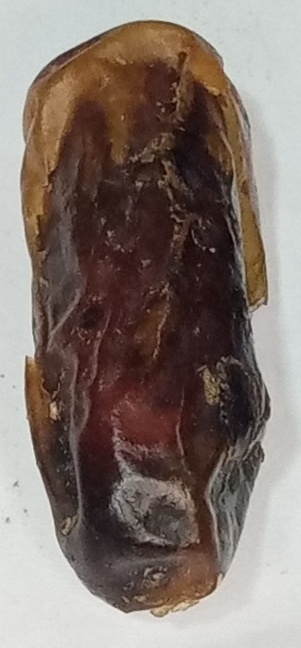
Variety: gajar
Size: medium
Grade: grade-3